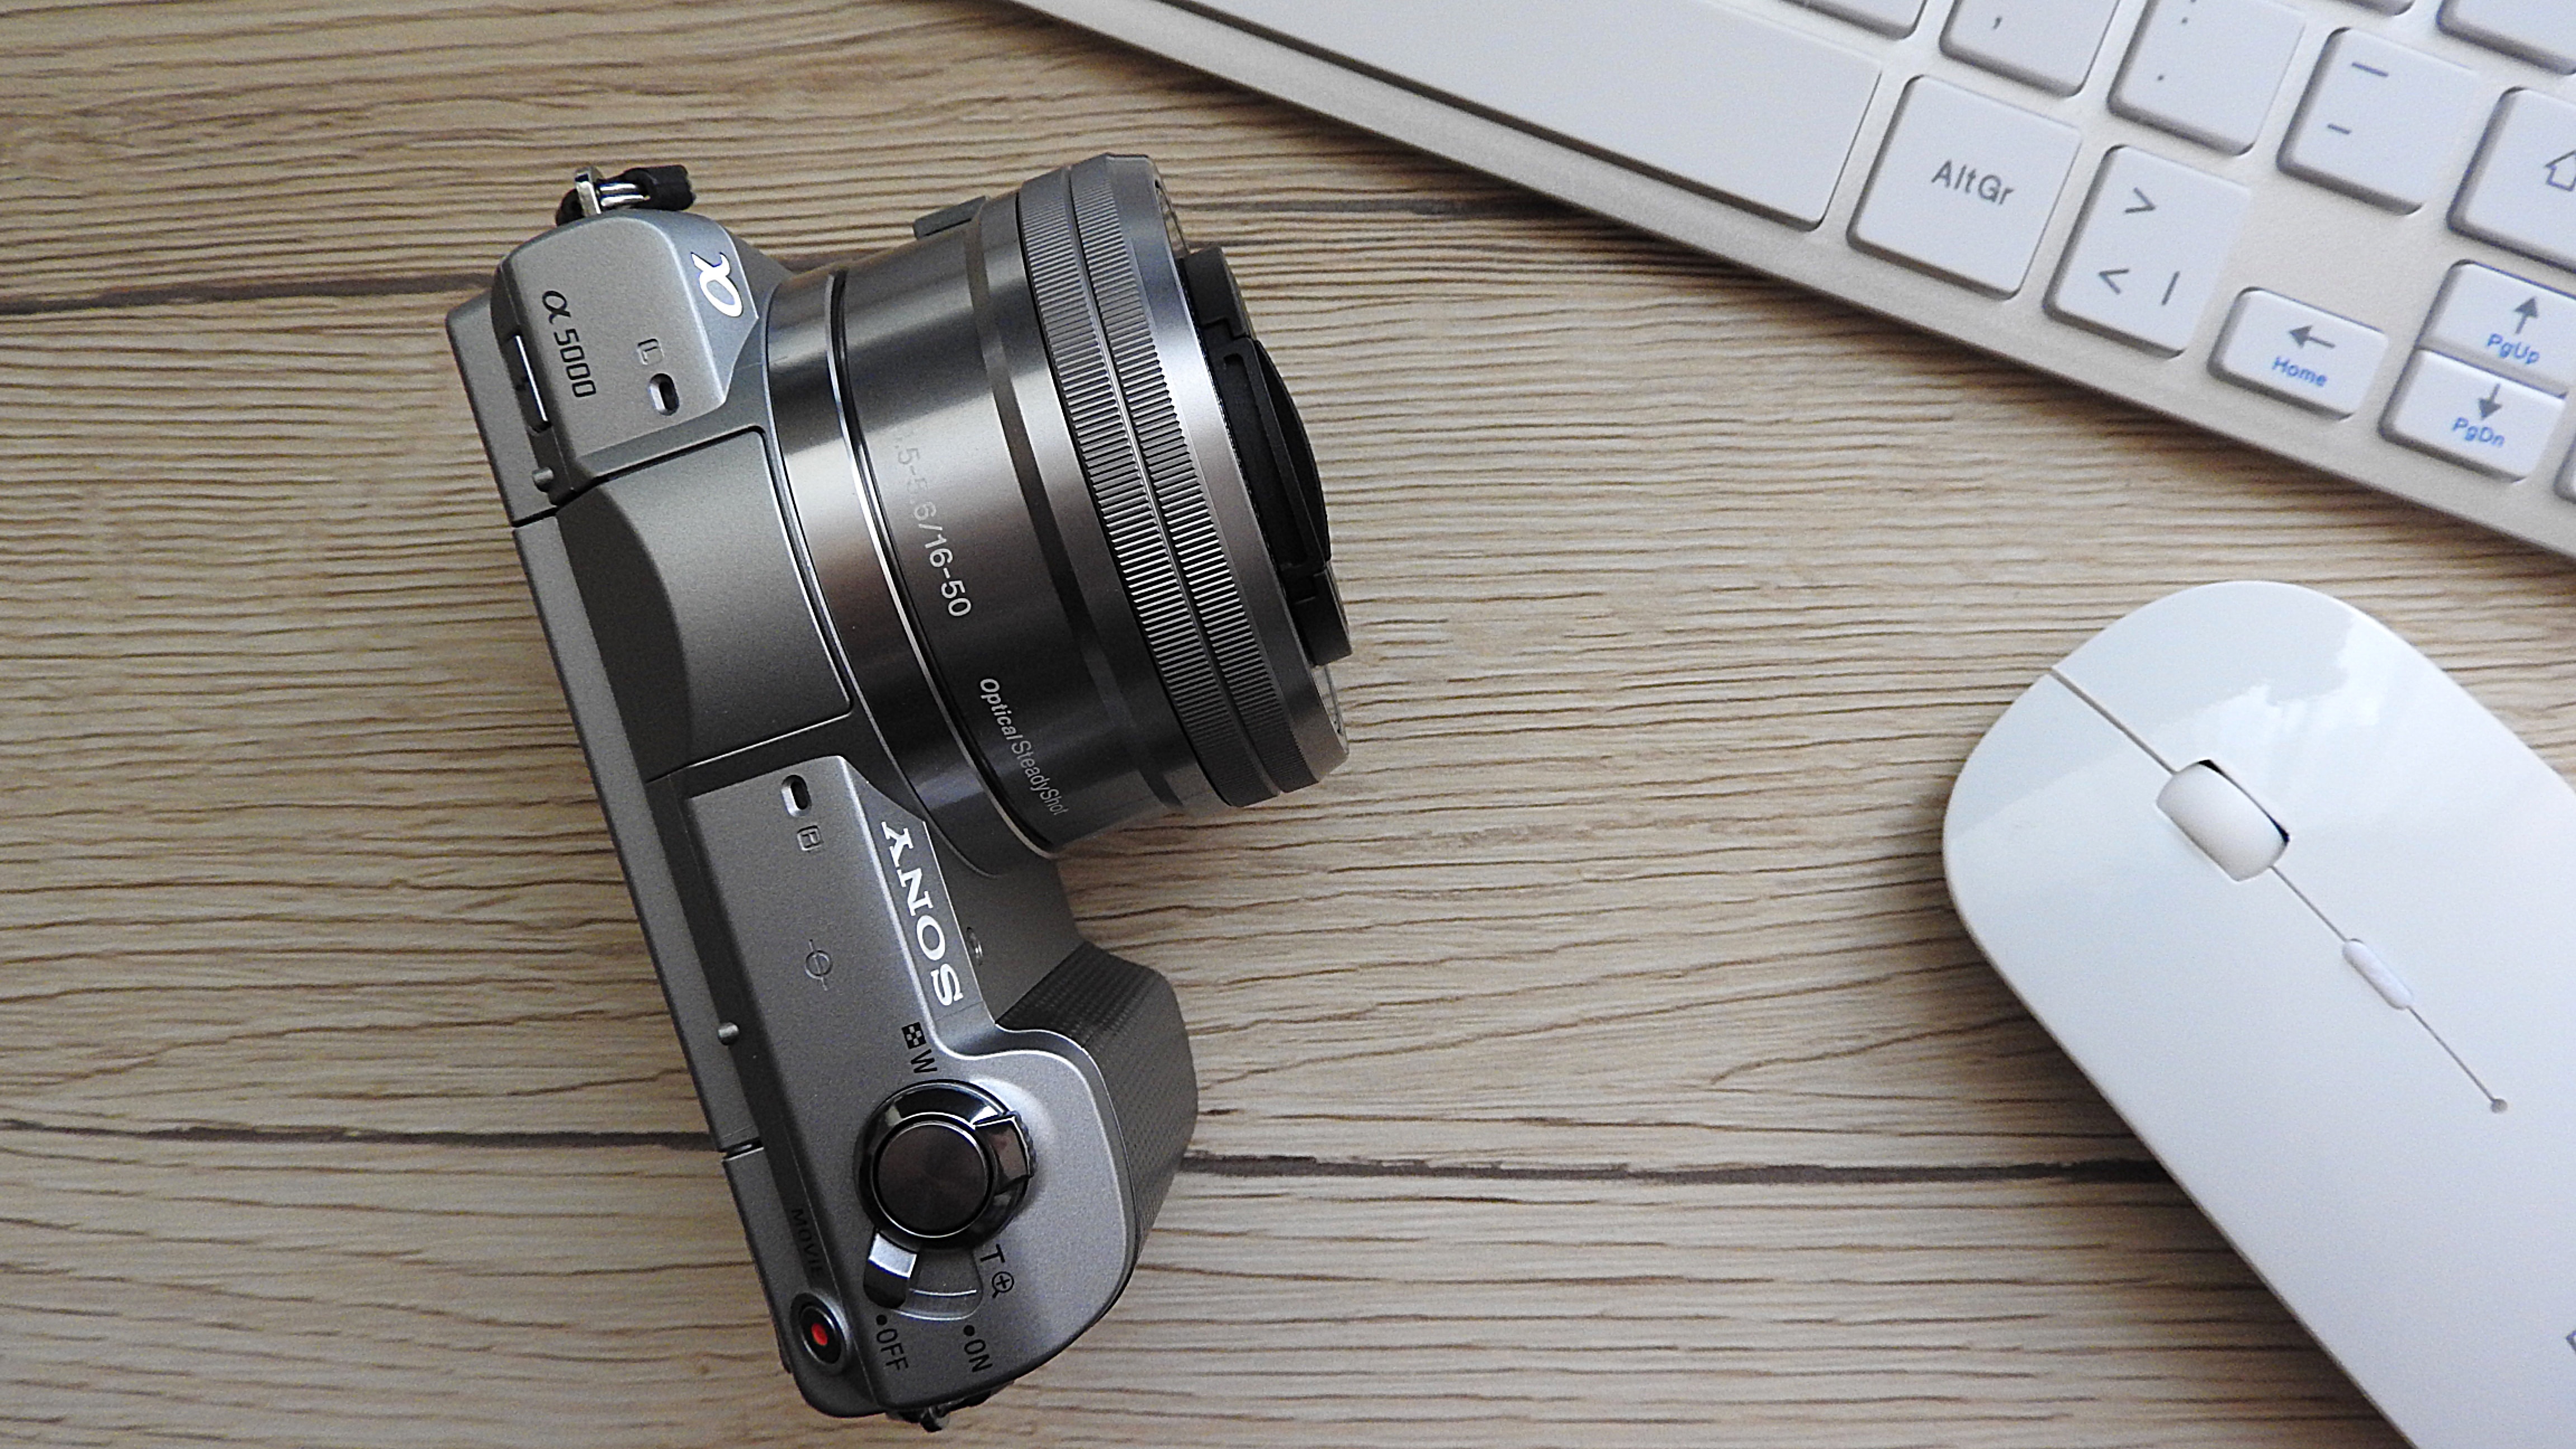
keyboard, camera, wheel, mouse, product